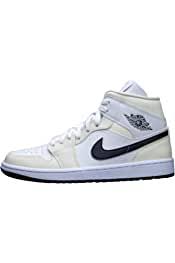
Label: Sneaker